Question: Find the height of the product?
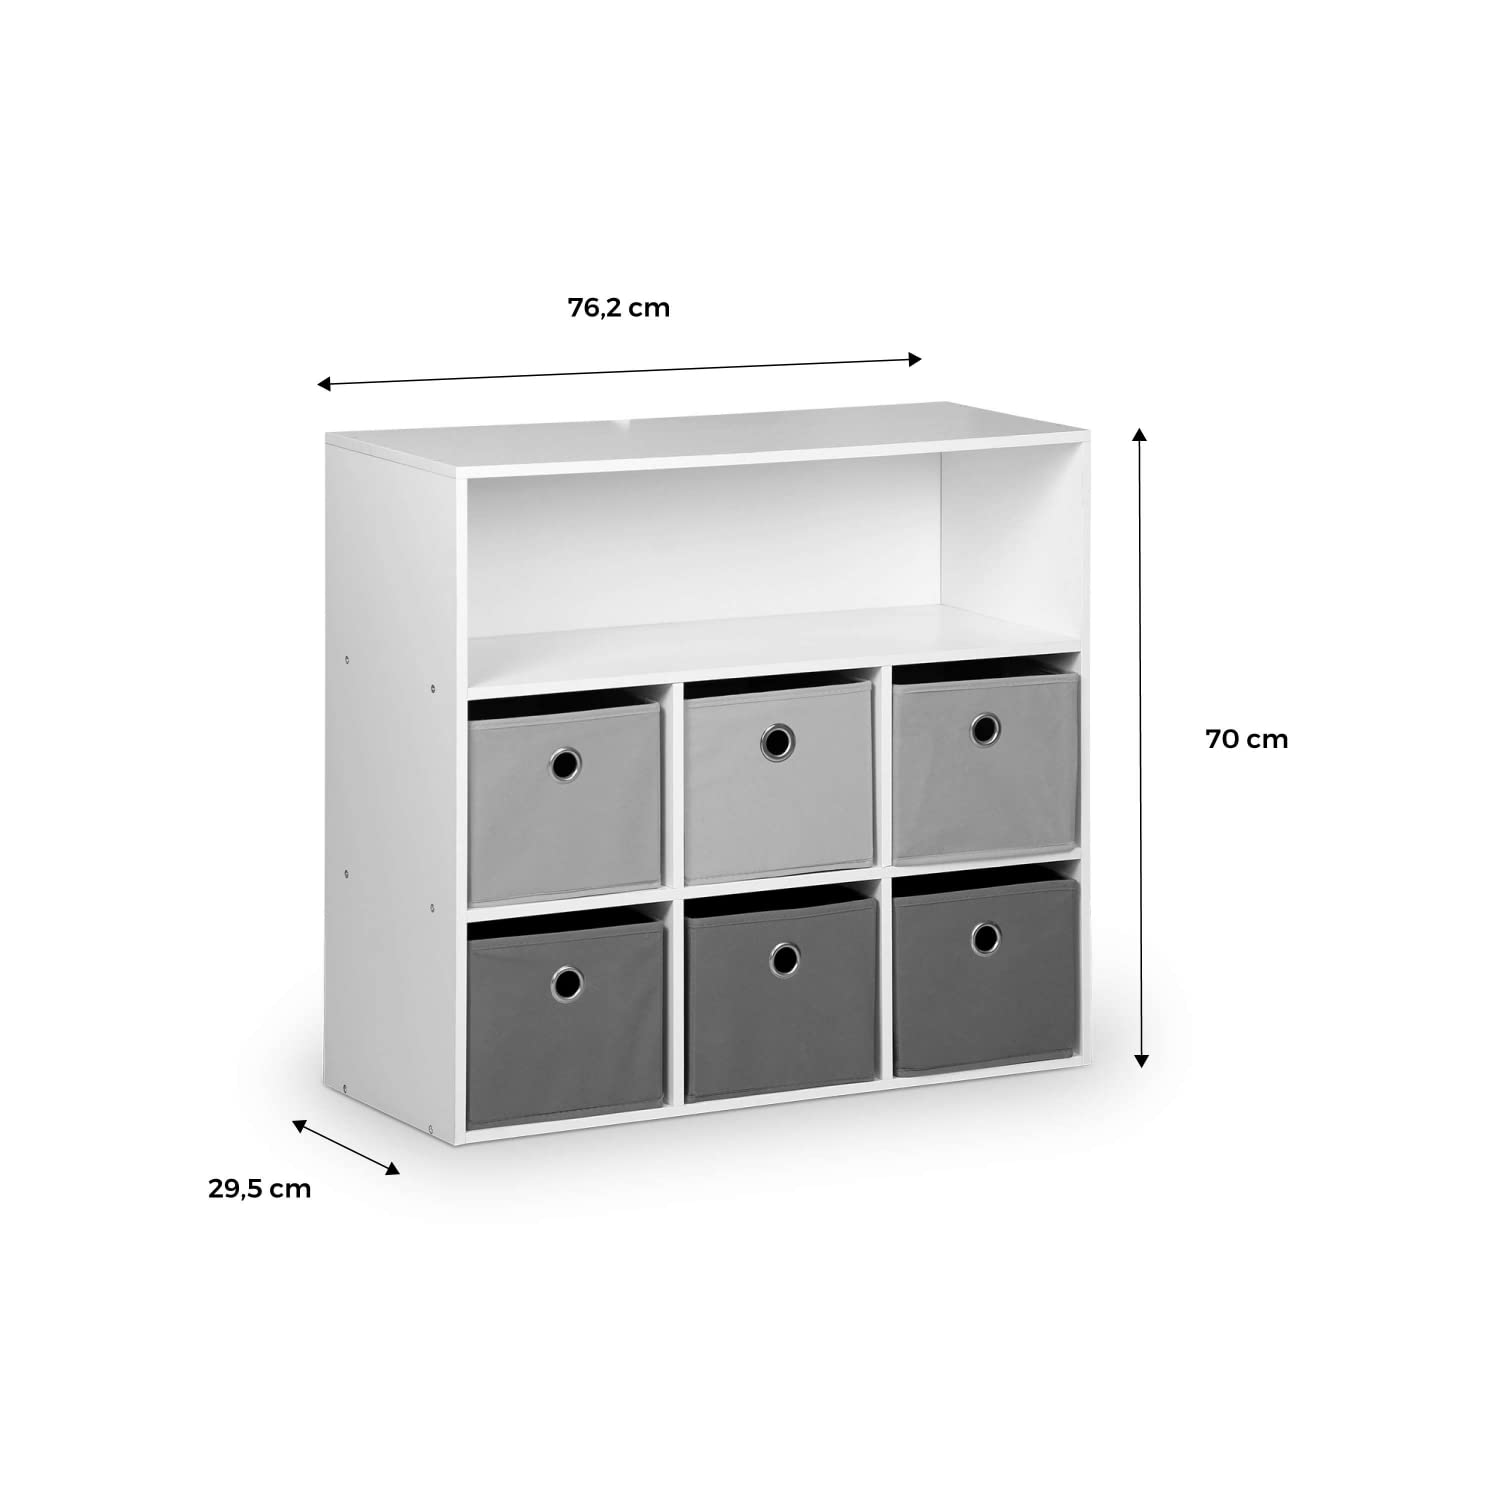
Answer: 70.0 centimetre